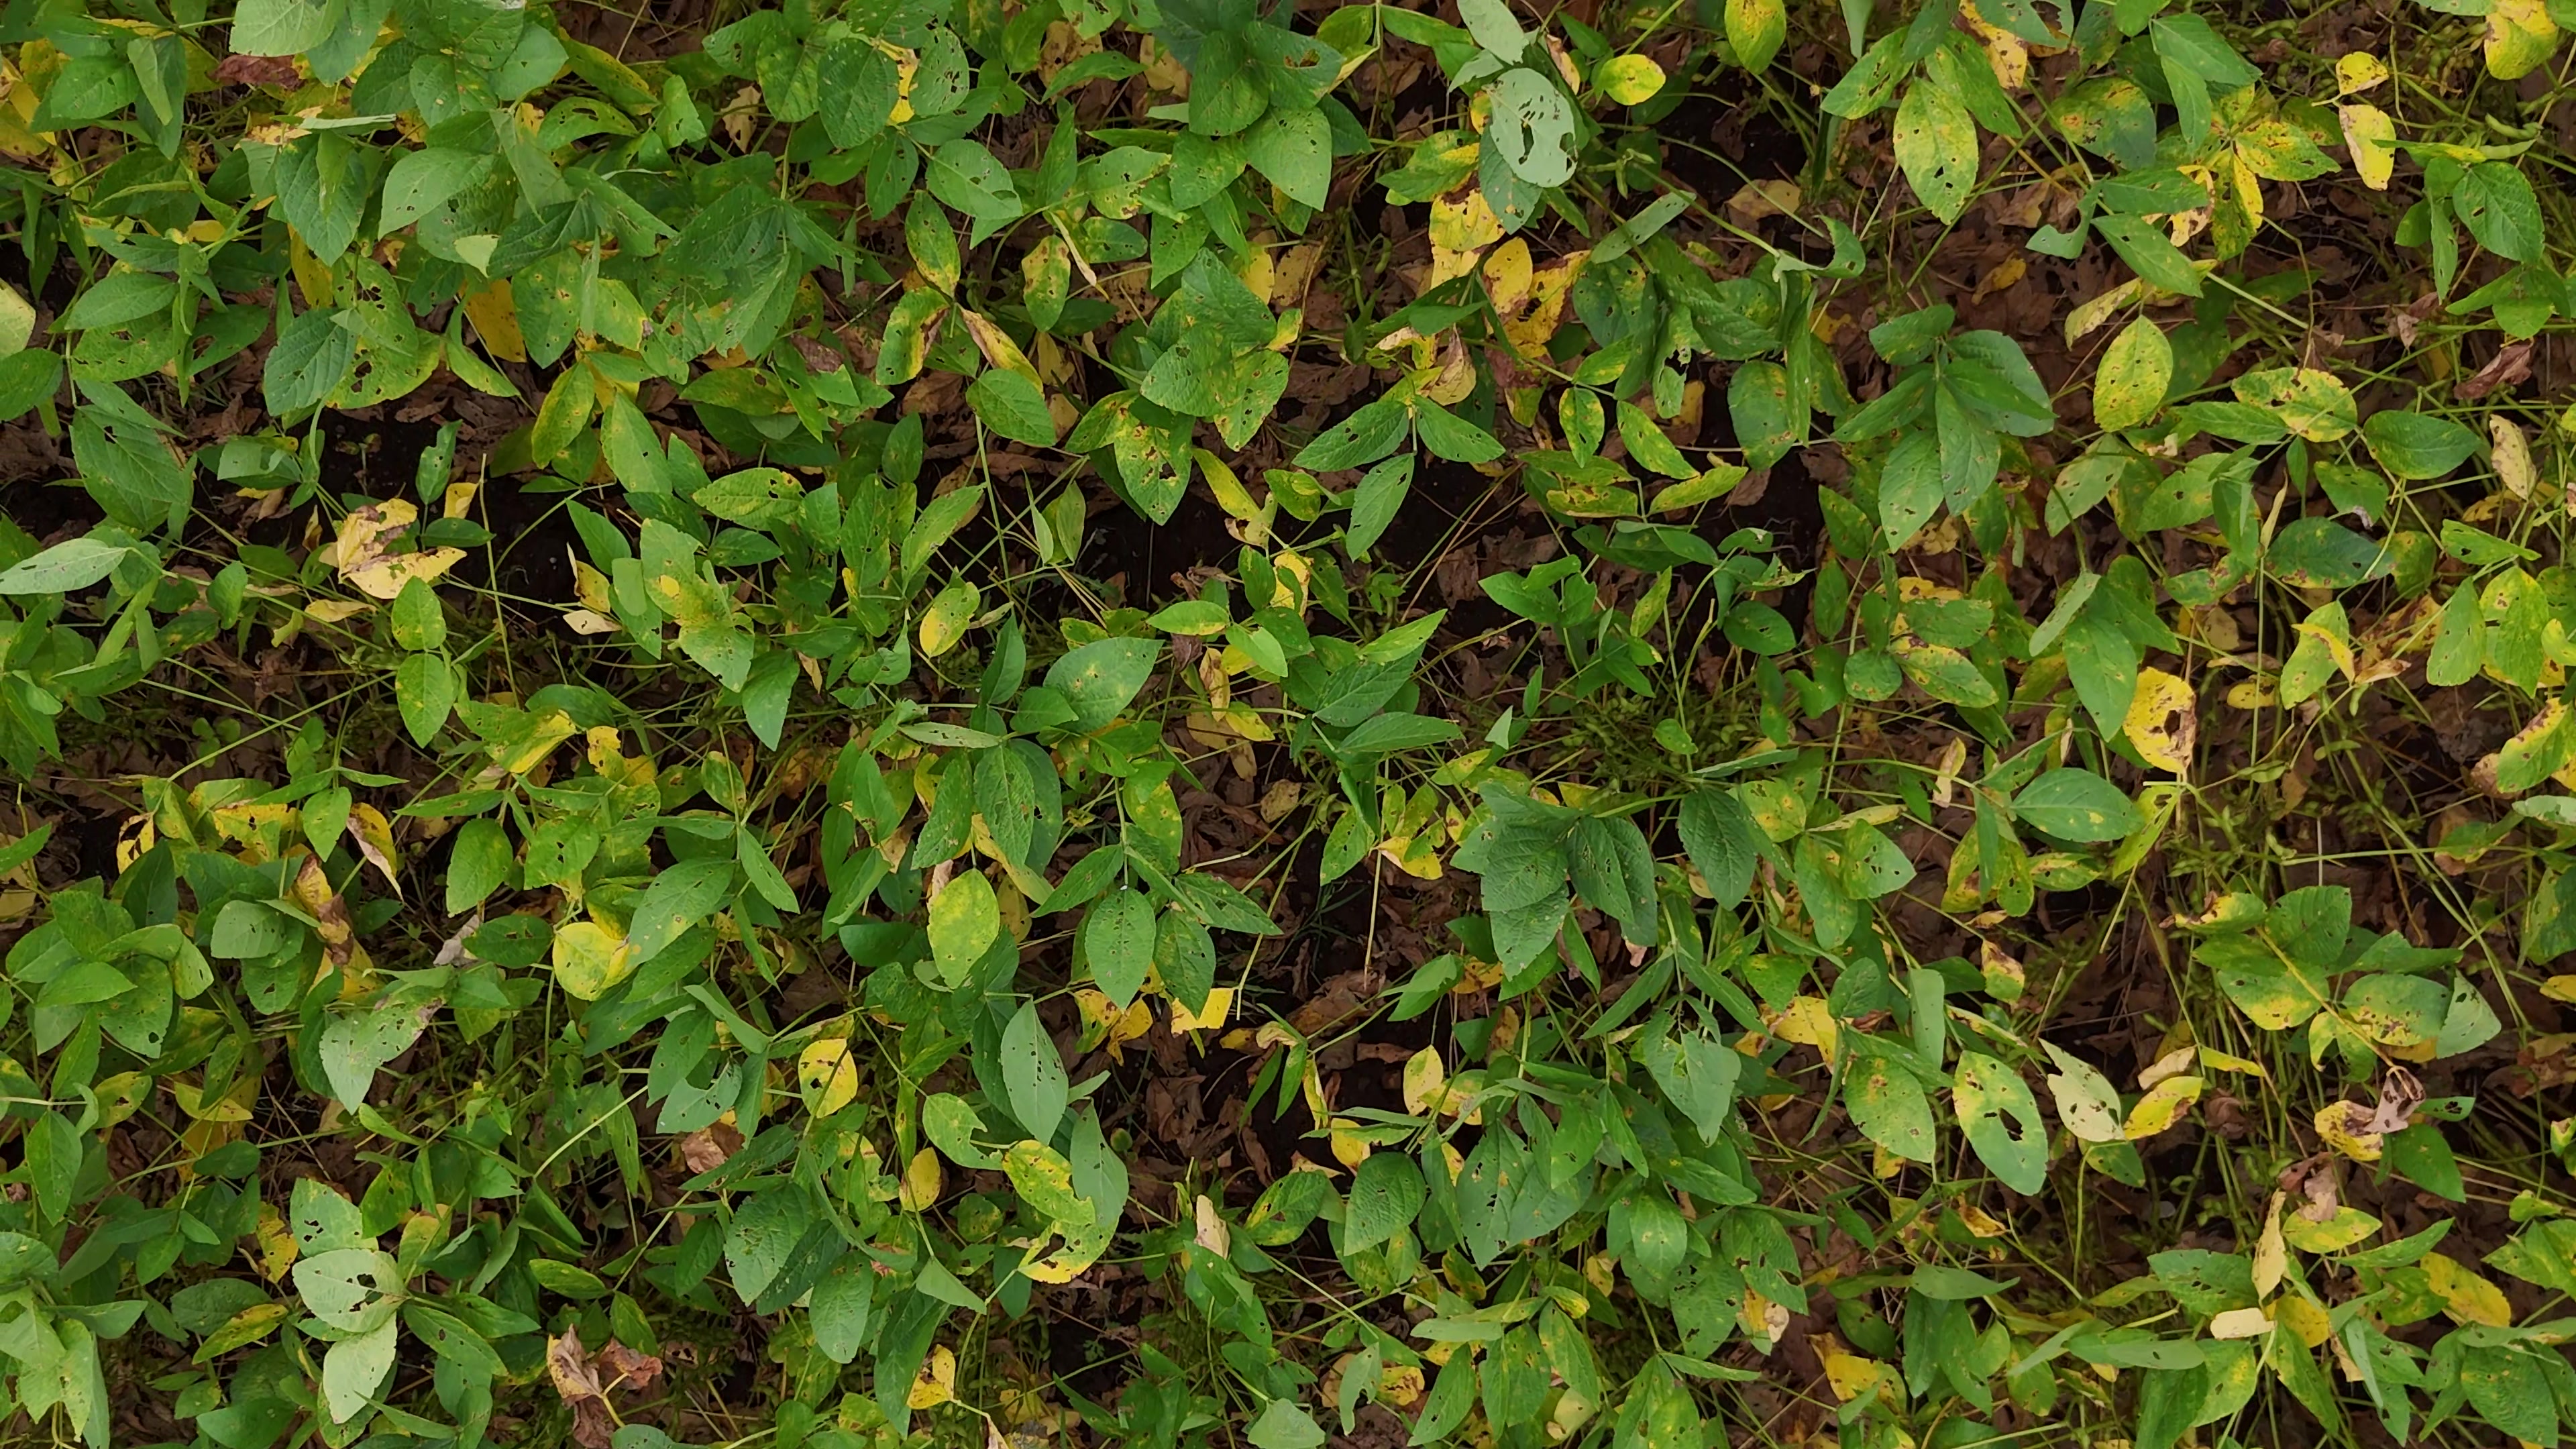
Label: Rust